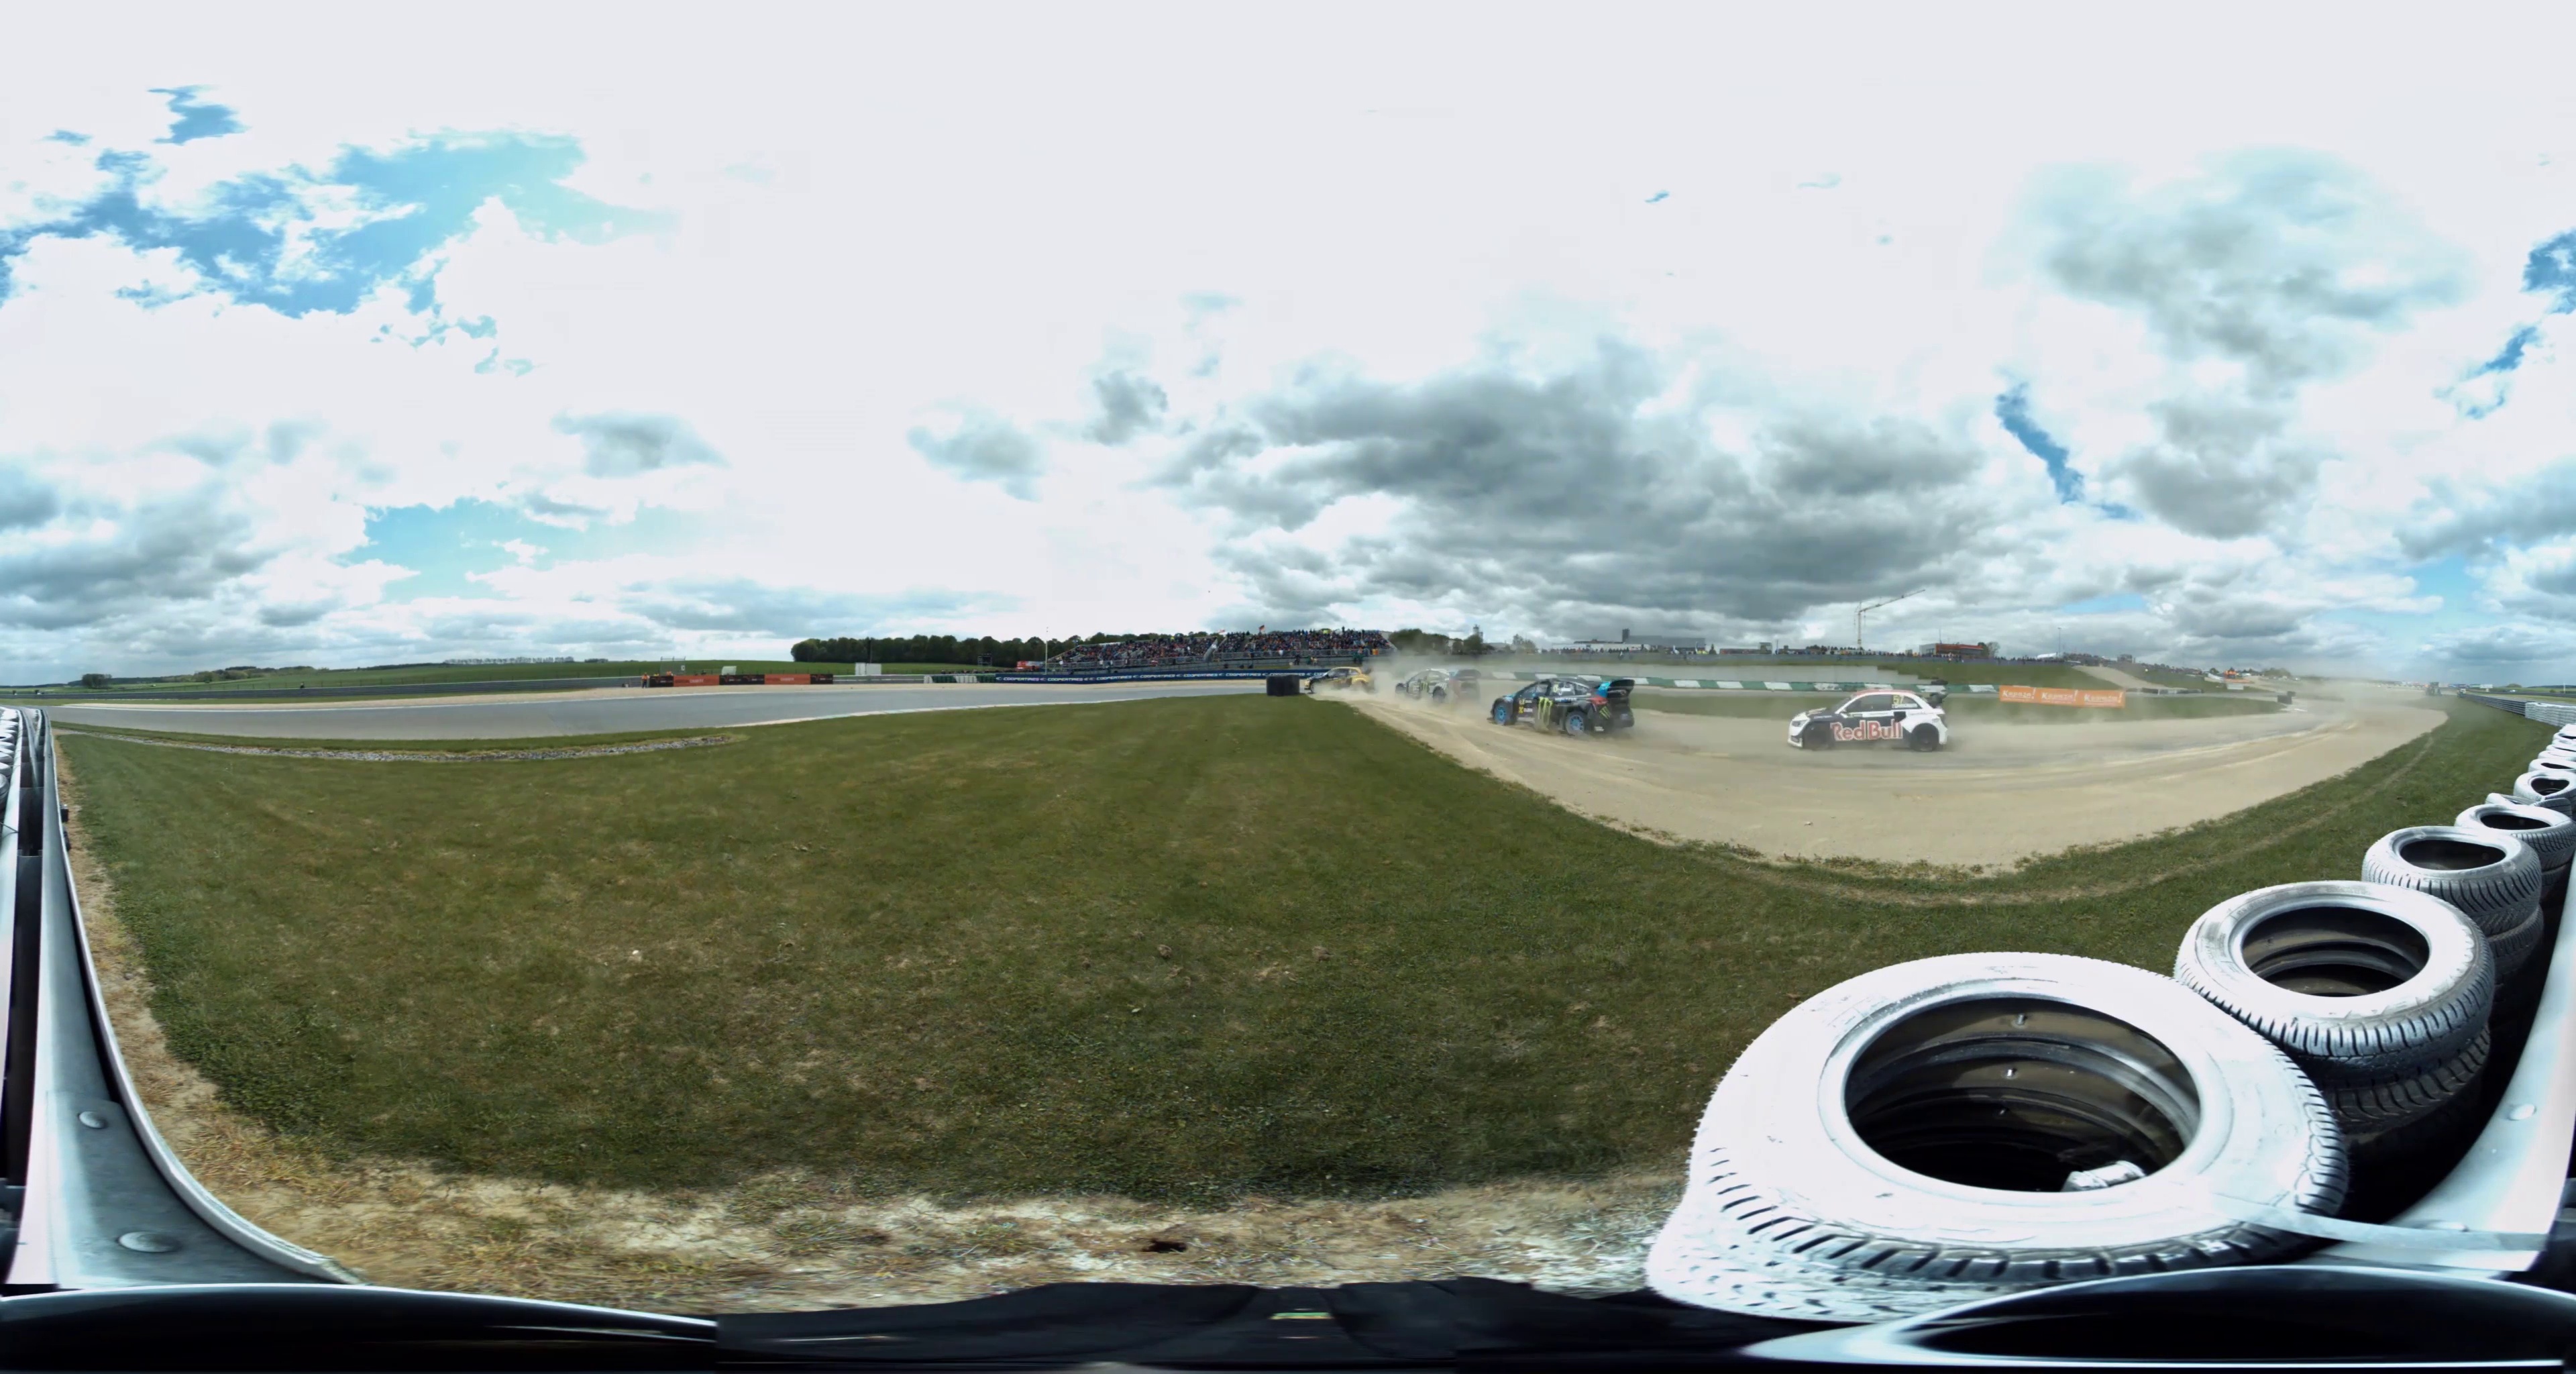
Referred object: The yellow and black vehicle in the front

Referred object: The white rally car with bold red 'Red Bull' lettering on its side.